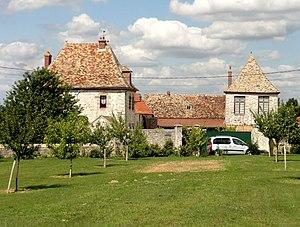
Léproserie de la Madeleine.
Saint-Yon est une commune française située à trente-cinq kilomètres au sud-ouest de Paris dans le département de l'Essonne en région Île-de-France.